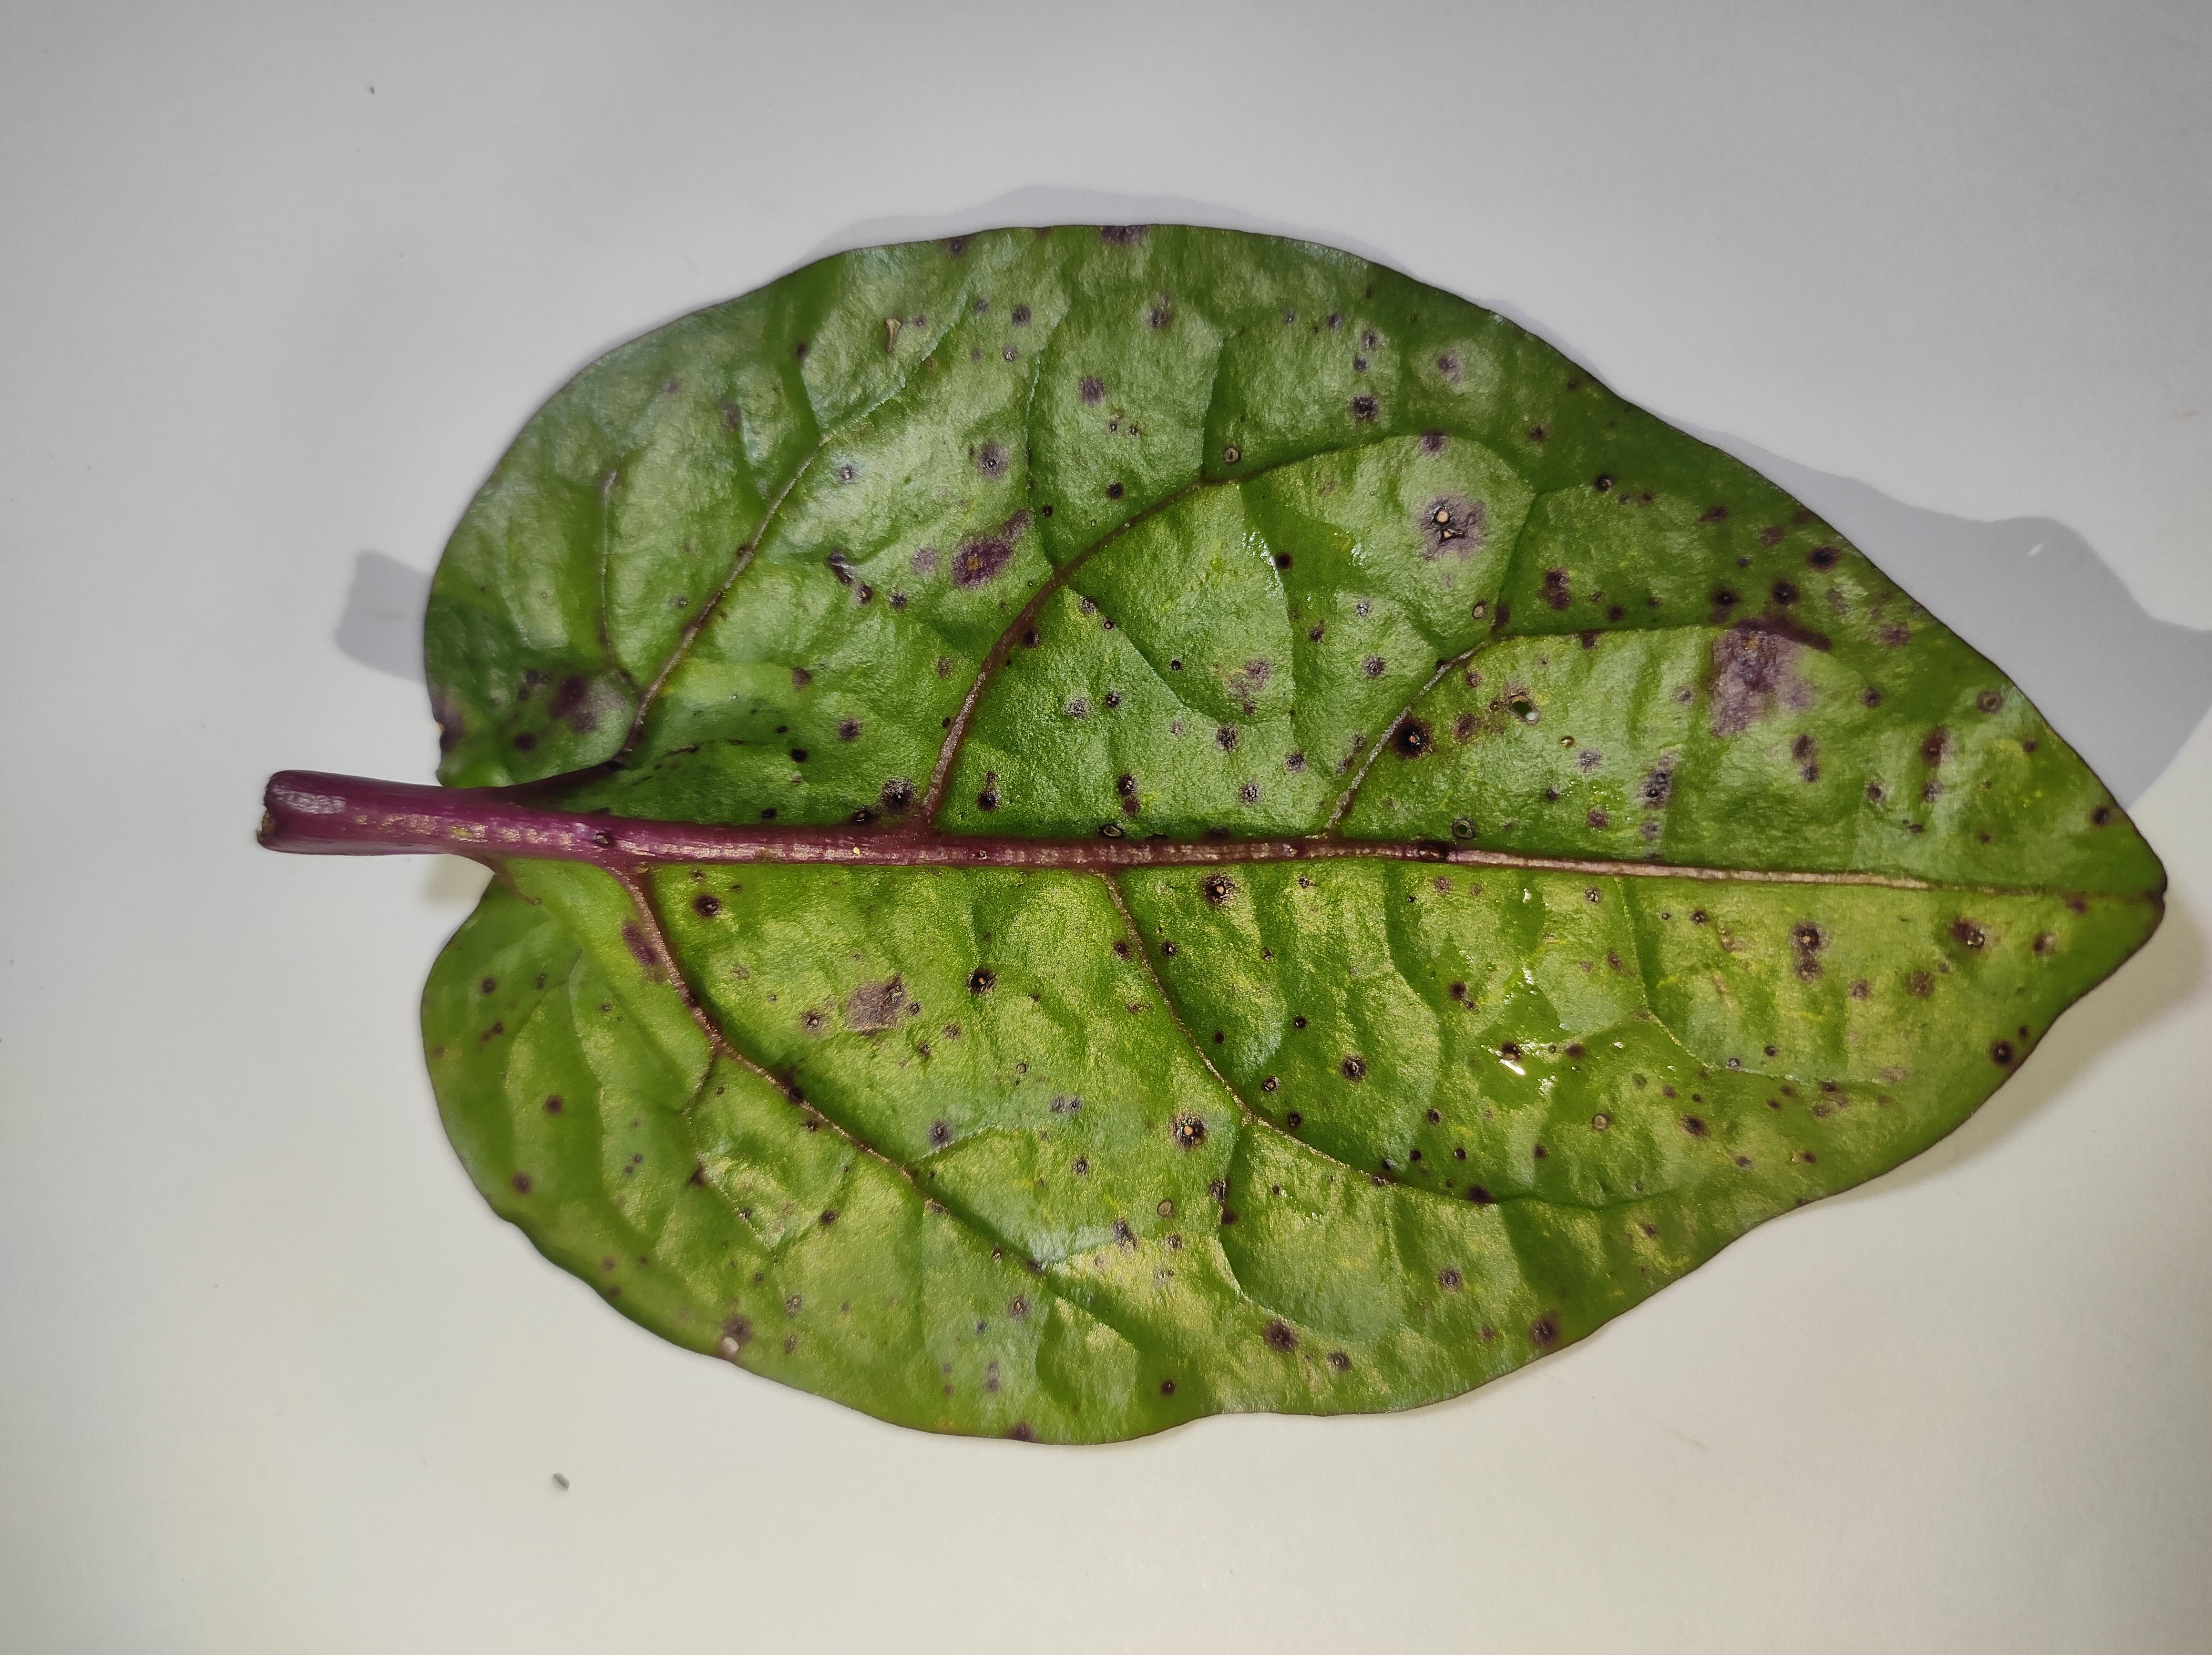
Label: anthracnose_leaf_spot